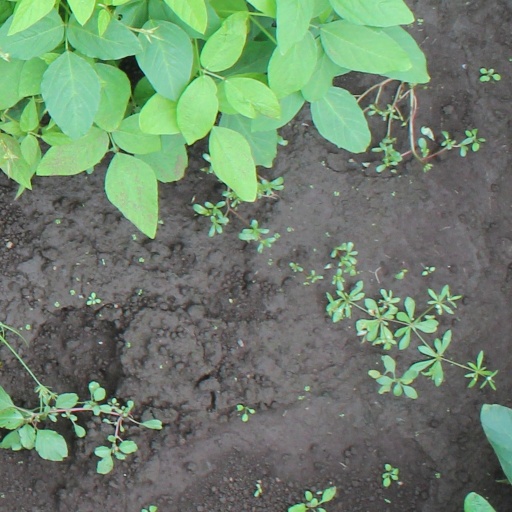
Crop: soybean